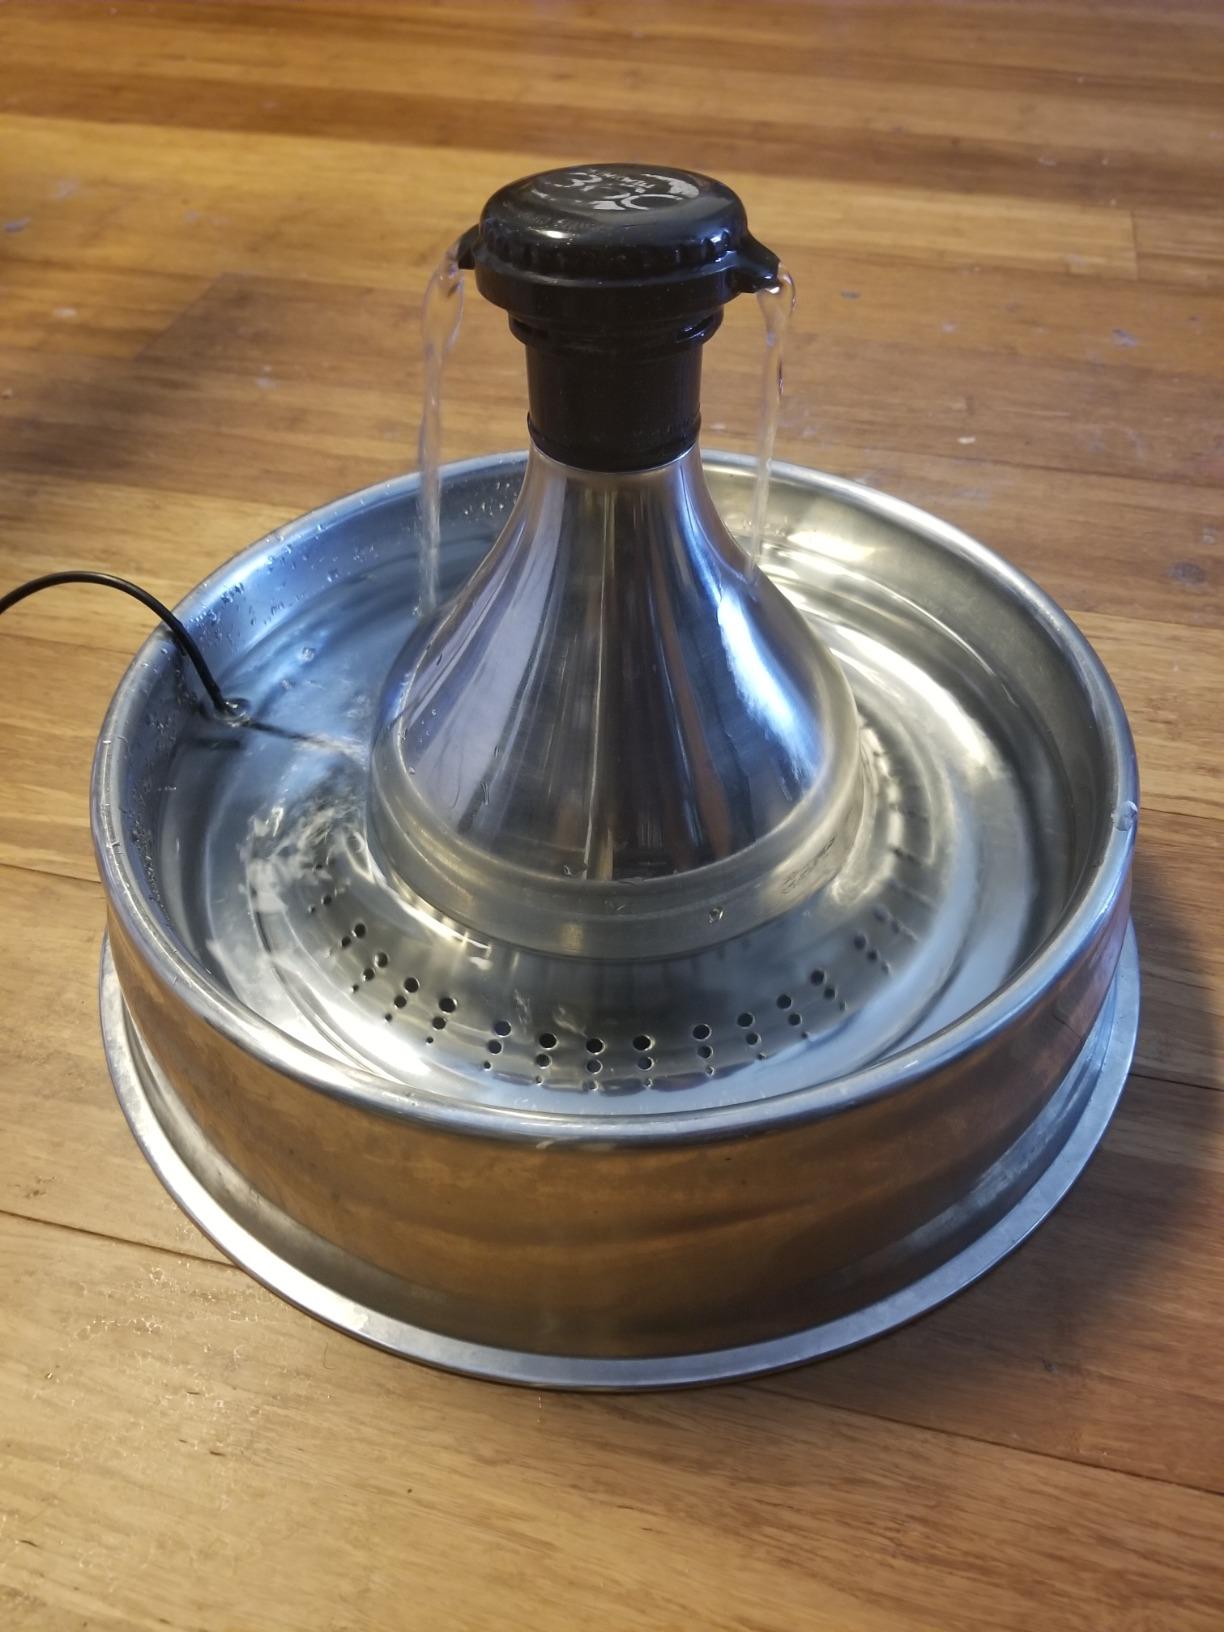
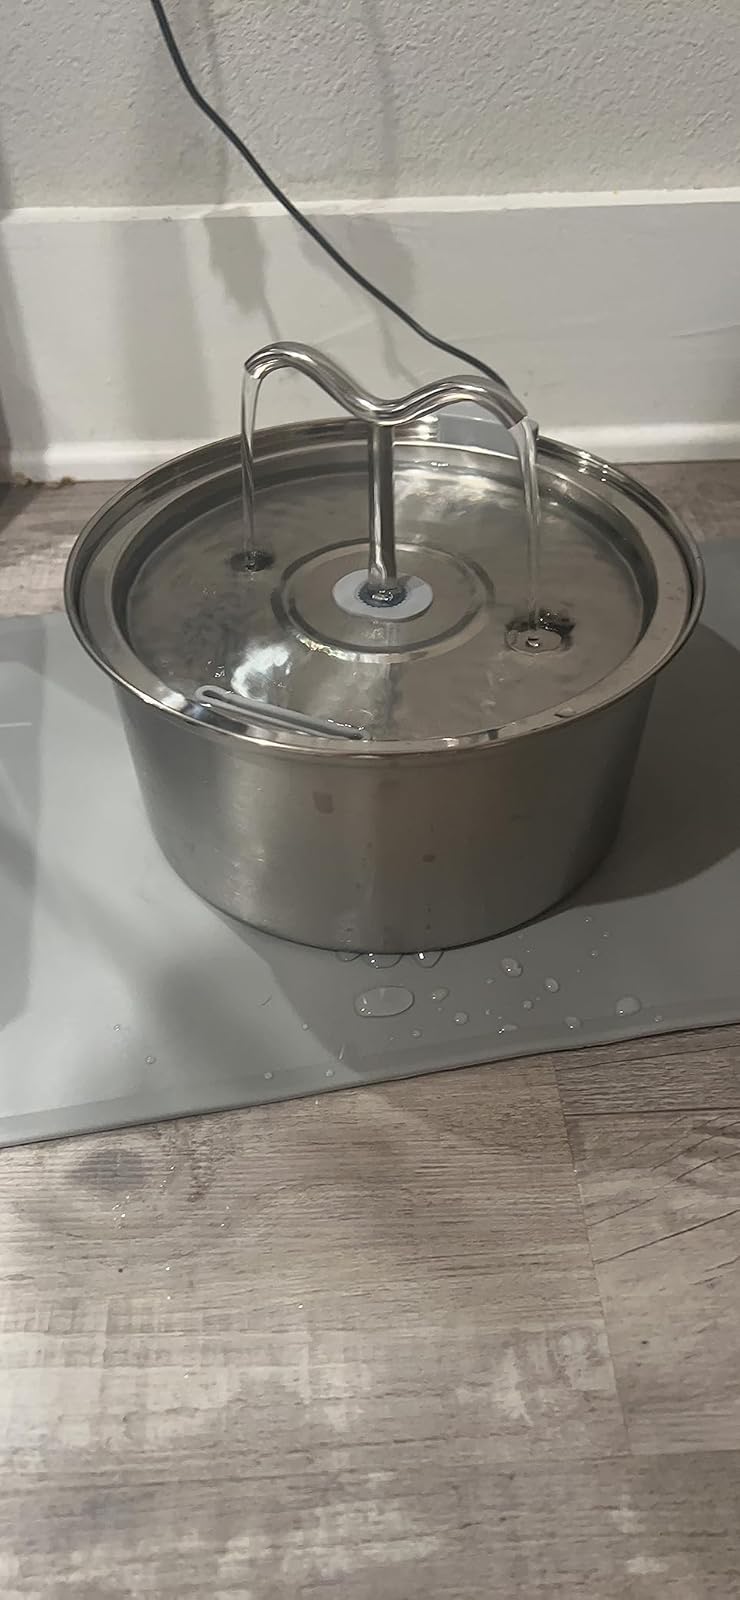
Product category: items_bowl
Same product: no